Mariska Hulscher

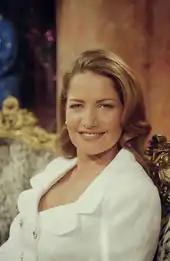
Mariska Hulscher in 1996

Mariska Hulscher (born 8 March 1964, in Delft) is a Dutch TV presenter who worked for the NCRV, RTL 4, and RTL 5. Hulscher is also a columnist for a variety of magazines, and works as a divorce coach.